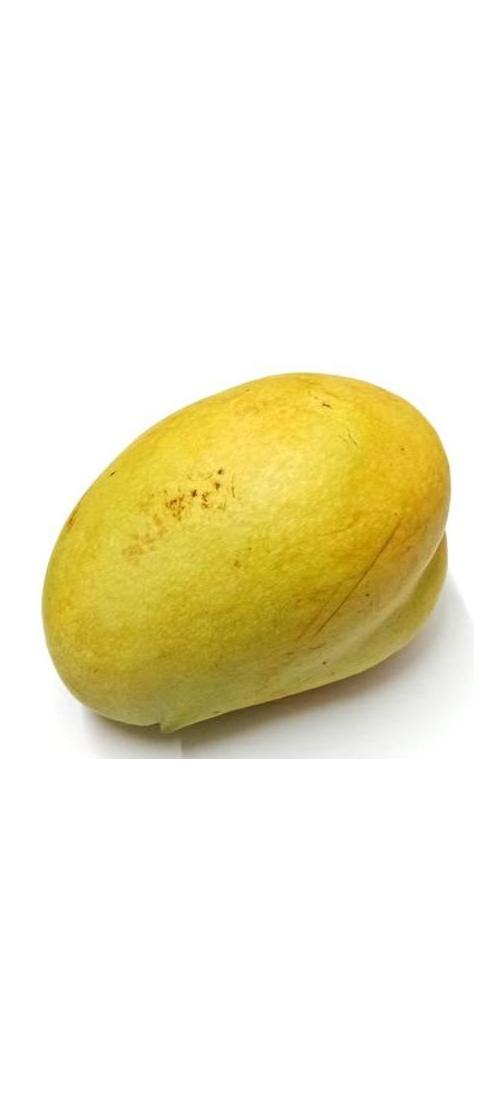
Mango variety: Bari-11